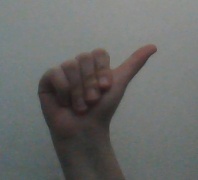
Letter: dhad